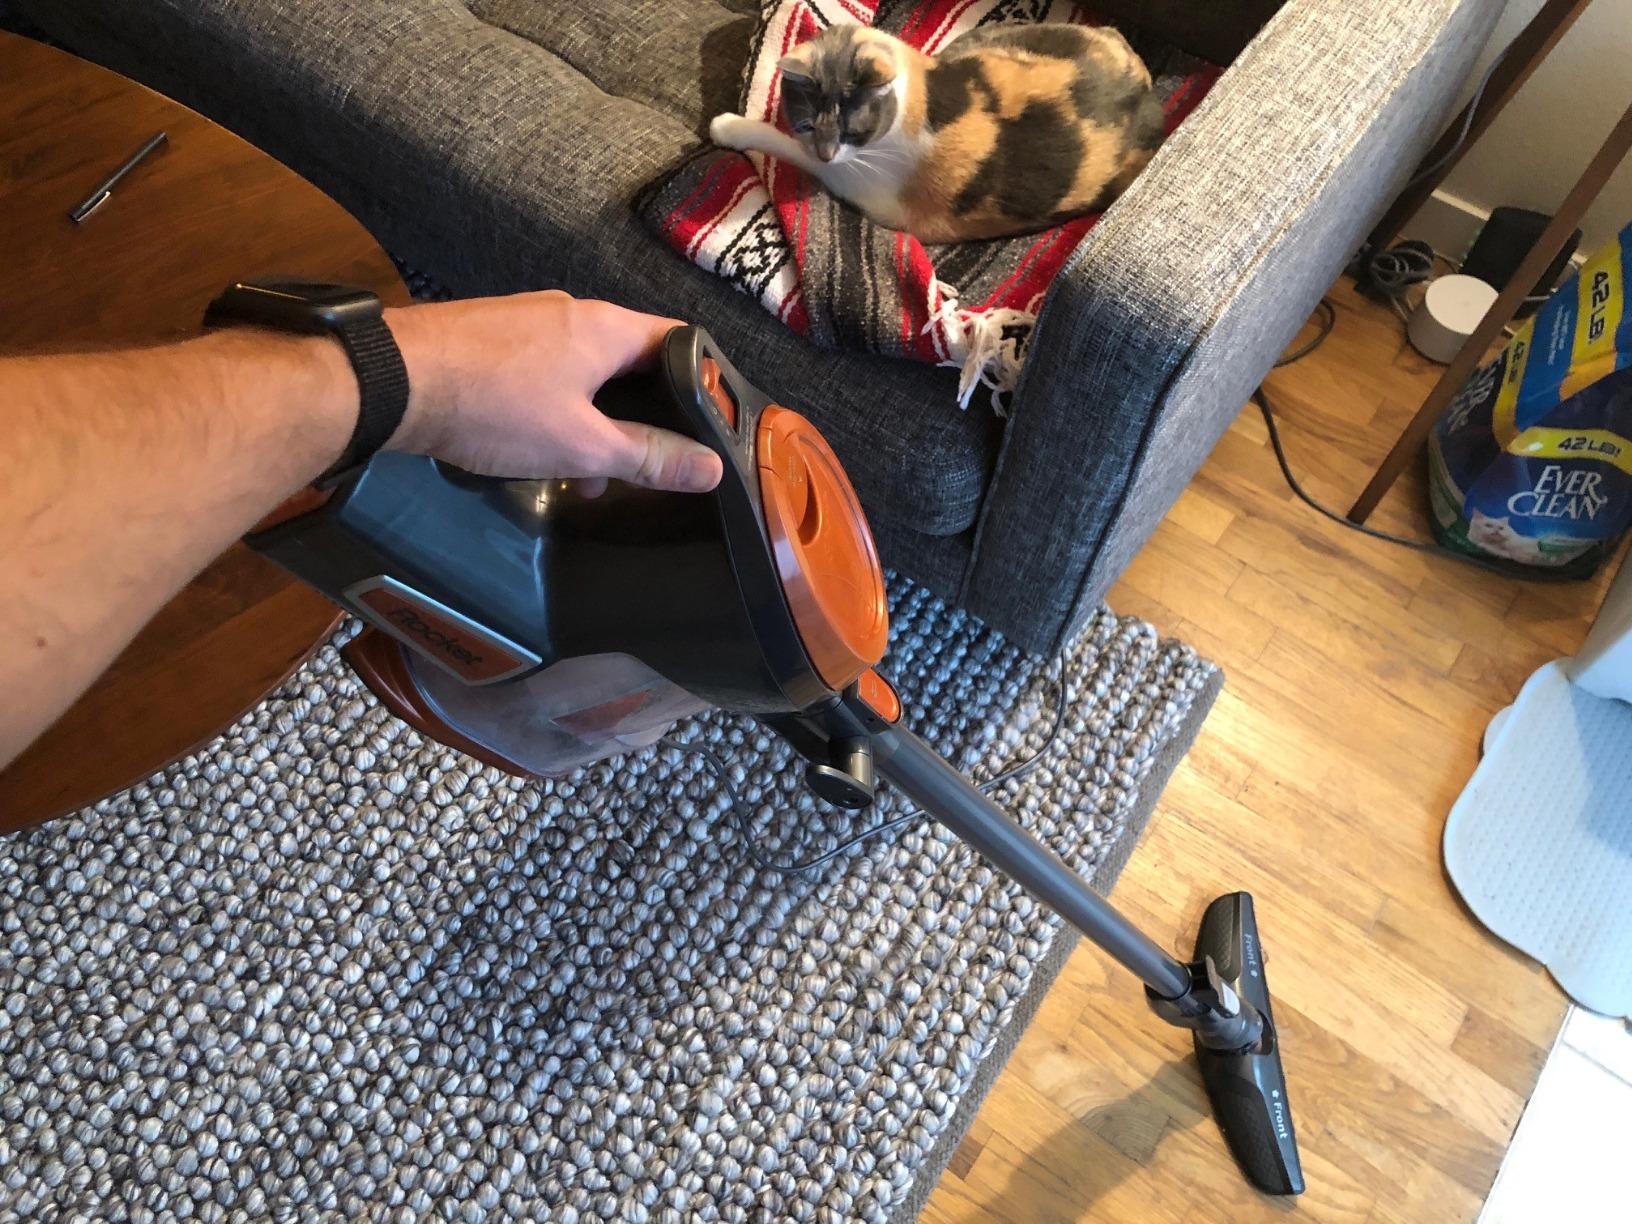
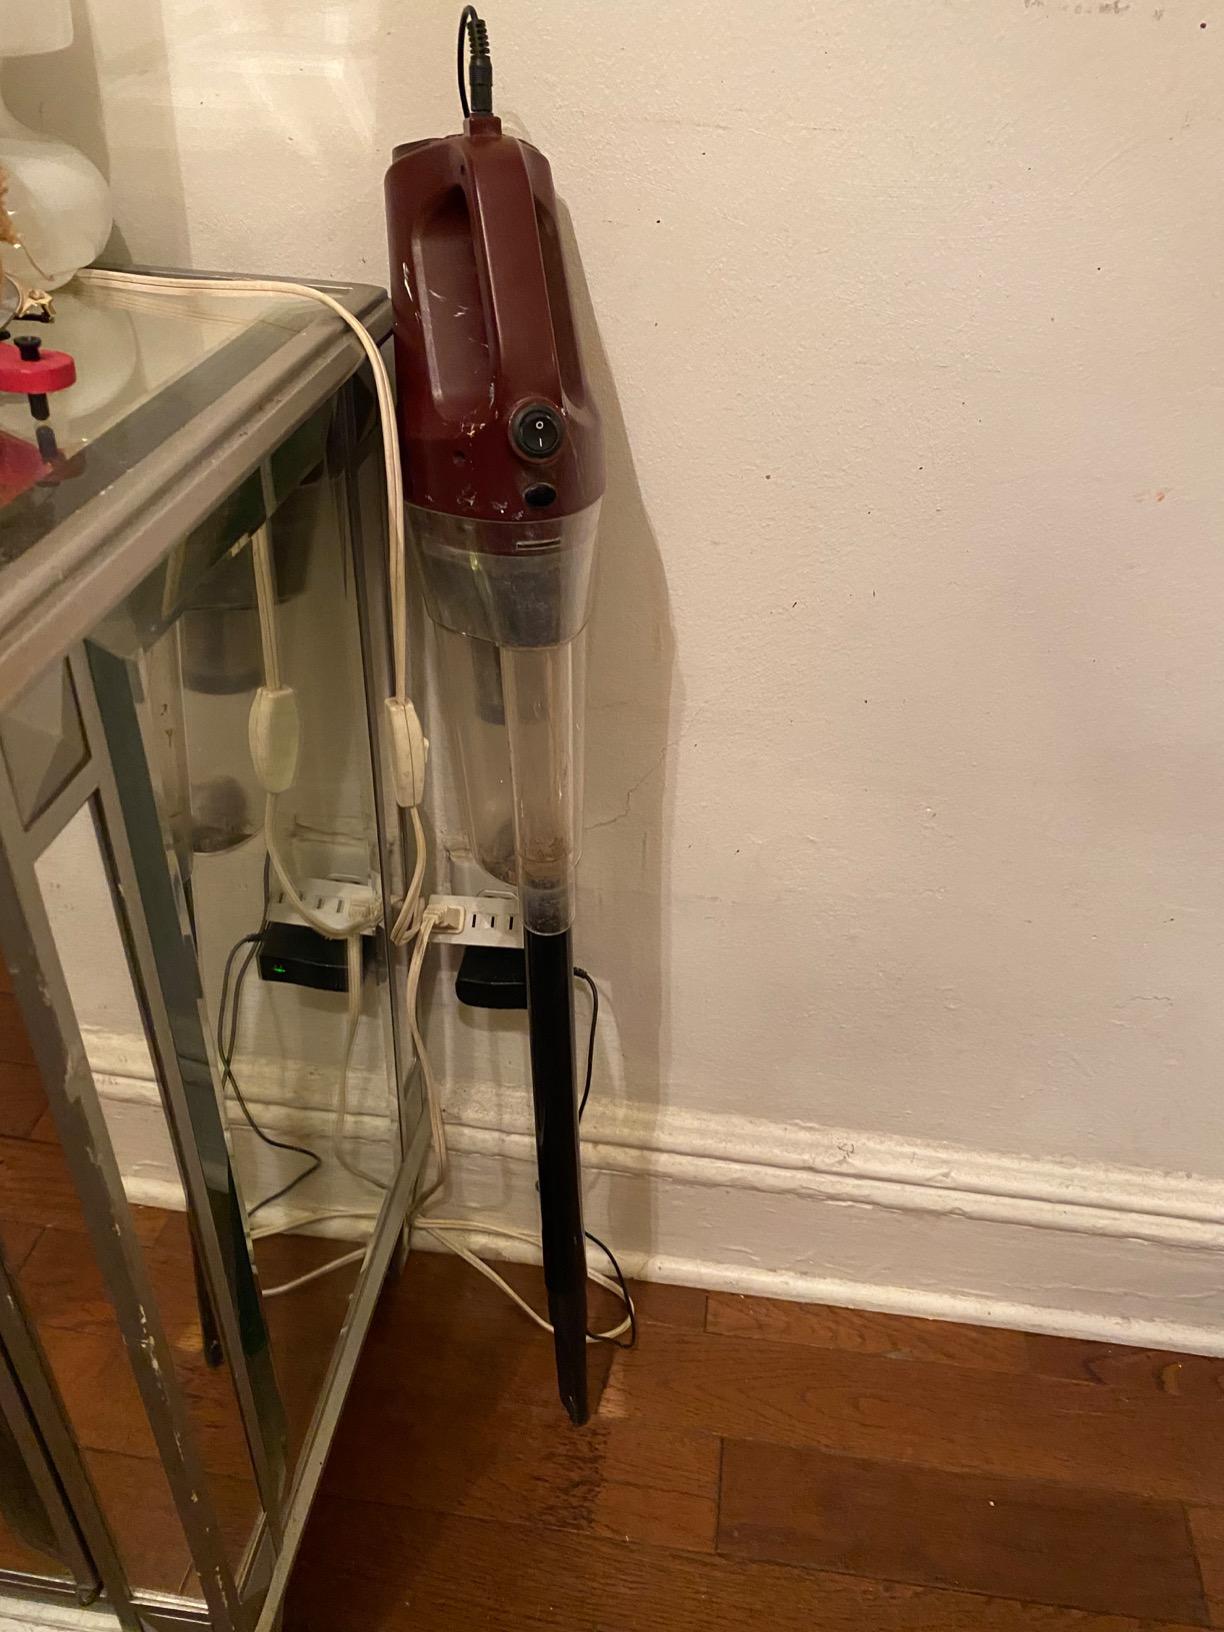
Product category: items_vacuum
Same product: no